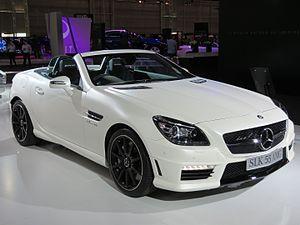
La Mercedes-Benz Type 172 est un roadster fabriqué par le constructeur automobile allemand Mercedes-Benz à partir de 2011. Elle est restylée en 2016. La 172 fait partie des Classe SLK et SLC.